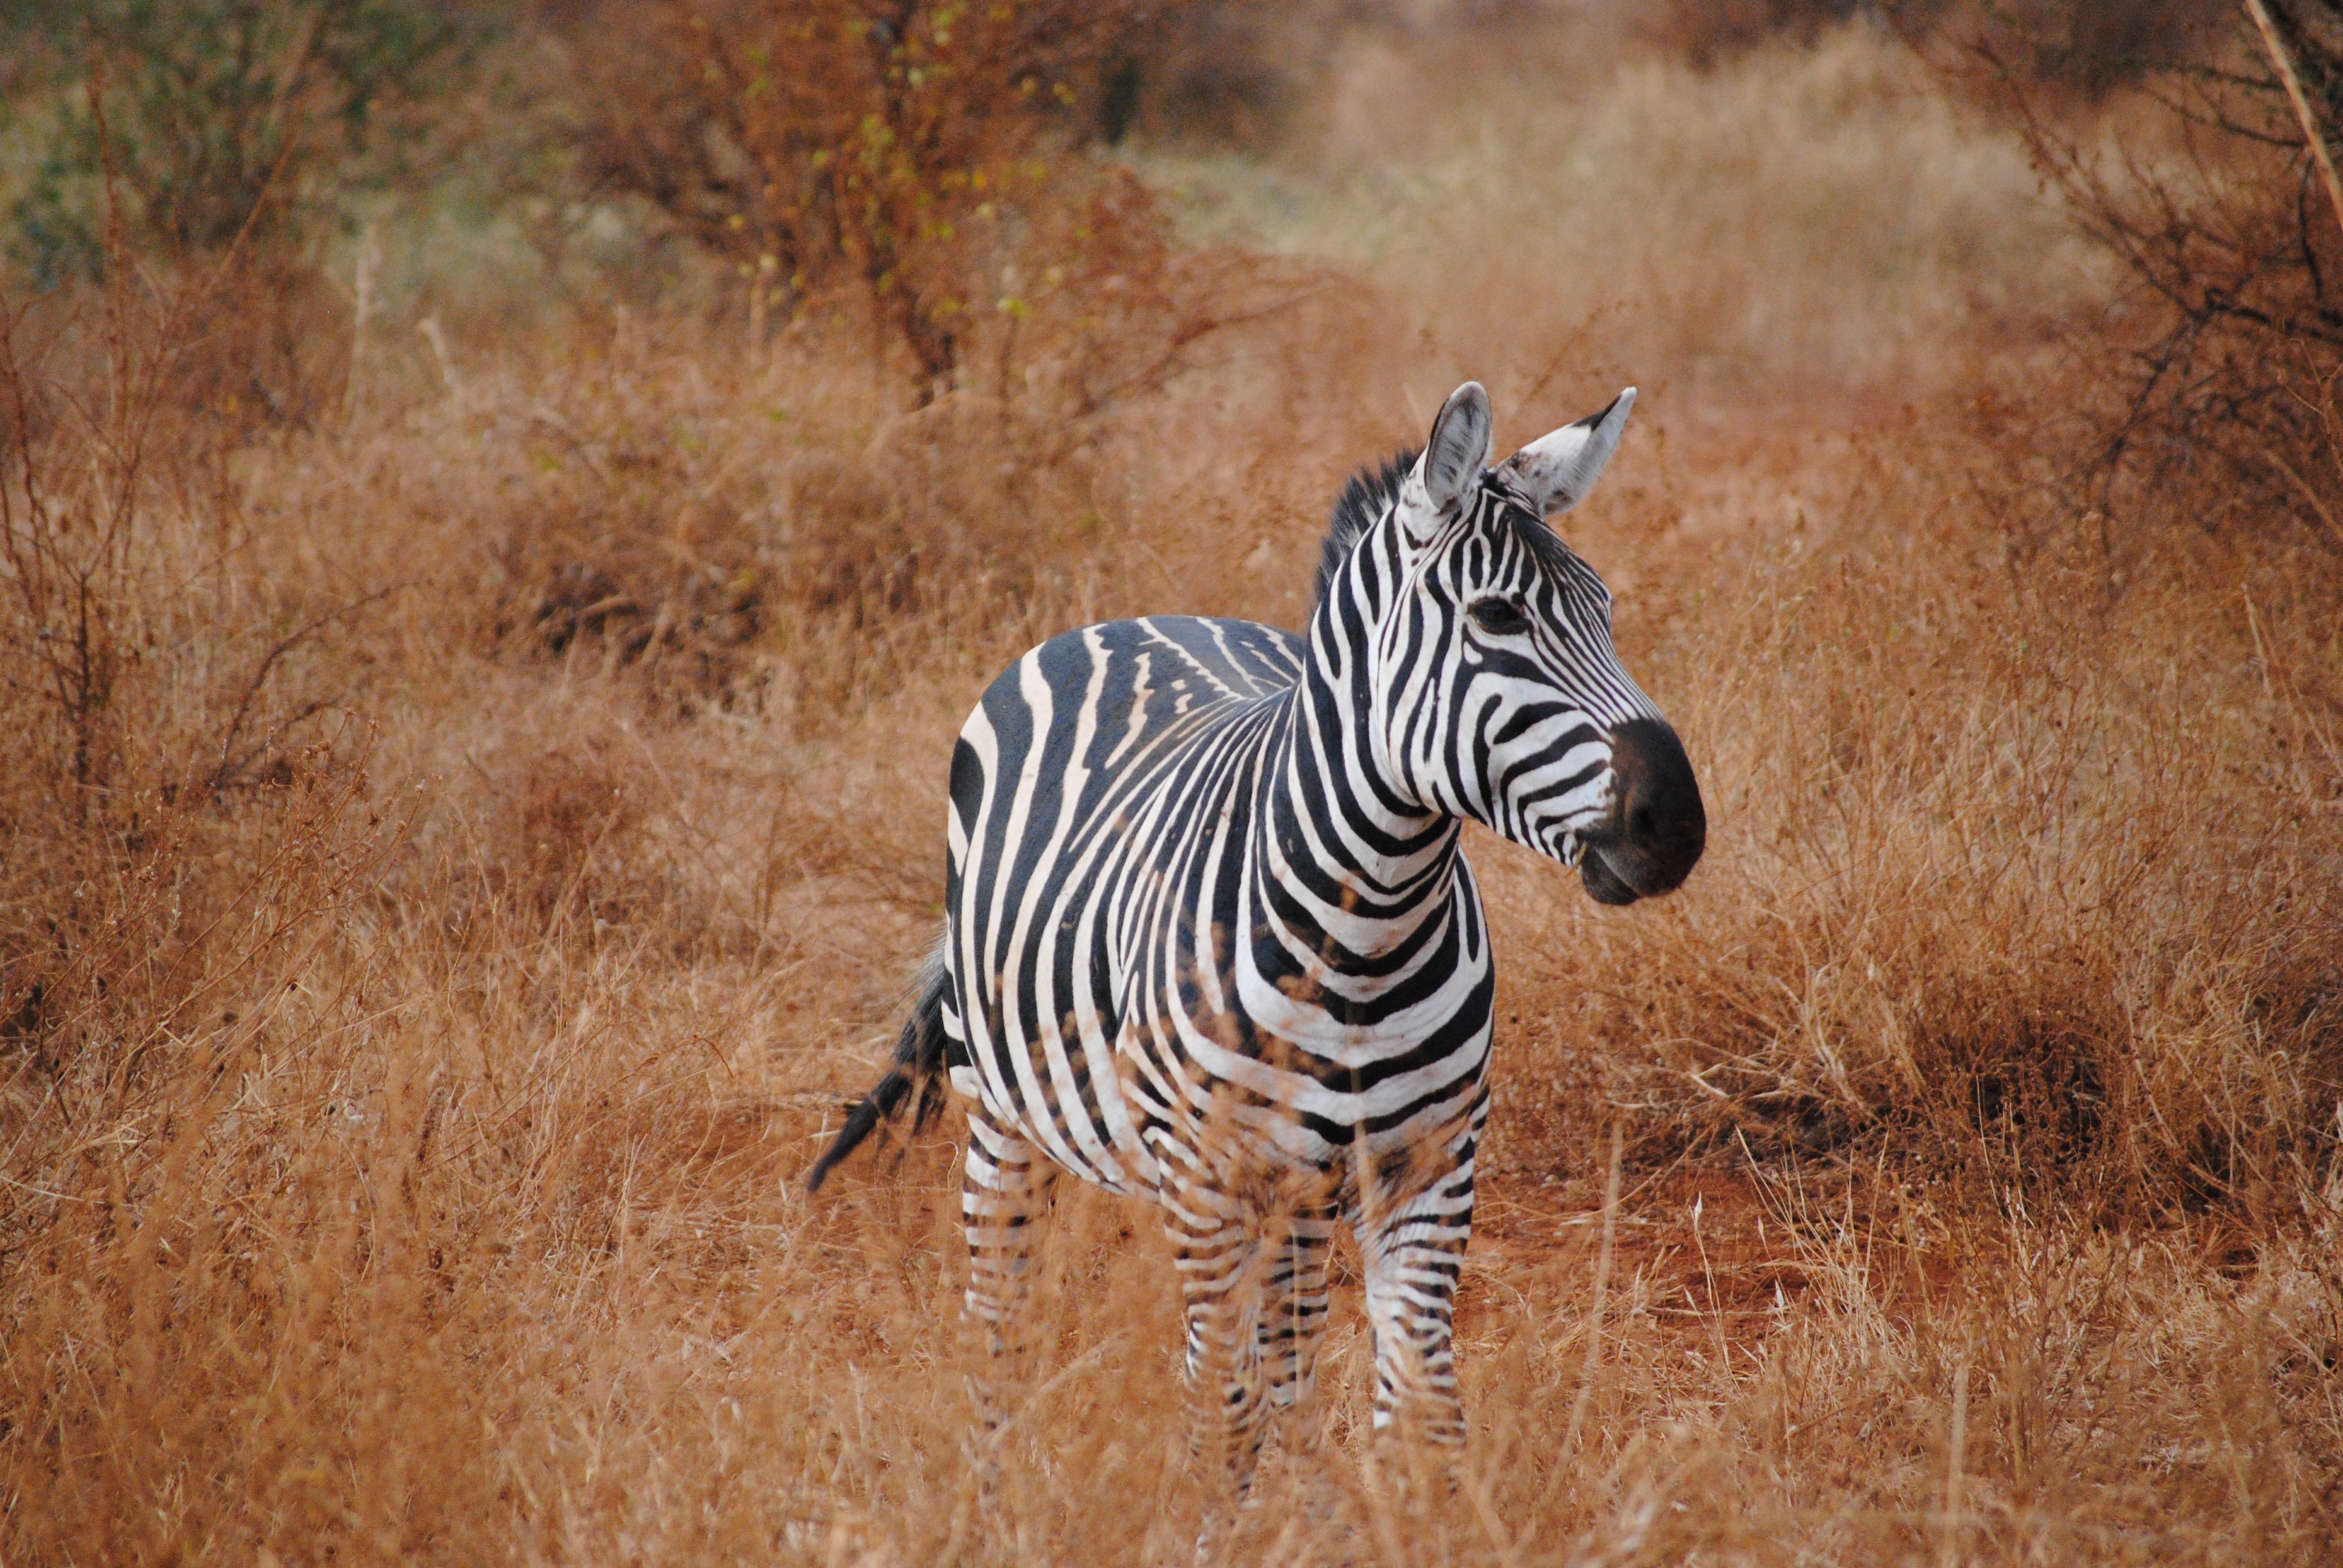
nature, prairie, adventure, wildlife, africa, mammal, national park, fauna, savanna, zebra, safari, kenya, tsavo, horse like mammal, mustang horse